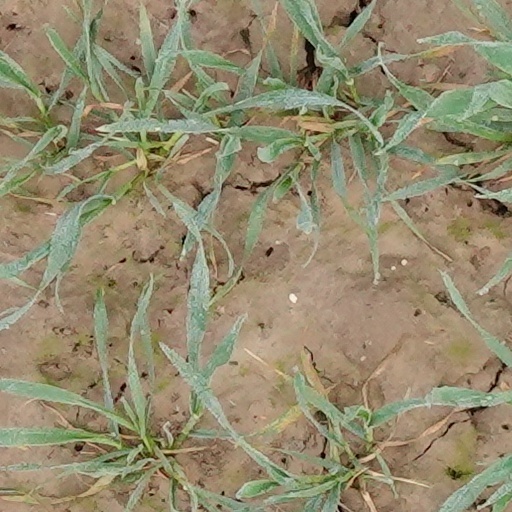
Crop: wheat